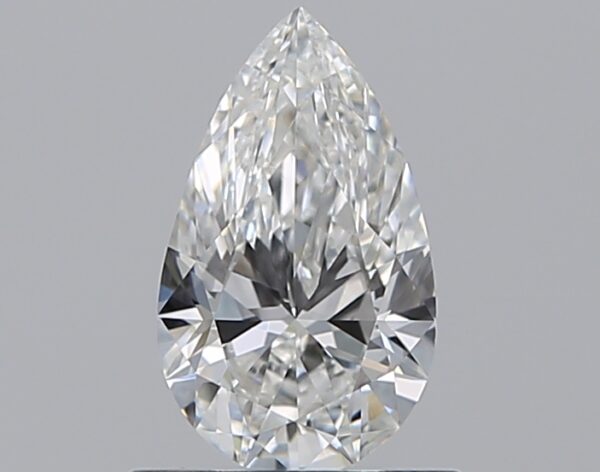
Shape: pear
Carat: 0.6
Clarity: VS1
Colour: F
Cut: EX
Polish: EX
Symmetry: VG
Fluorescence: N
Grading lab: GIA
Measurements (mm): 7.75 x 4.59 x 2.82